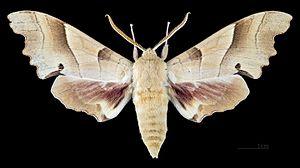
Le Sphinx du chêne vert est une espèce de lépidoptères de la famille des Sphingidae et de la sous-famille des Smerinthinae.